In der Maur

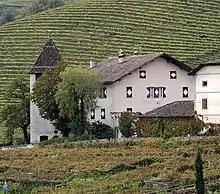
Ansitz Strehlburg and the Chapel of St. Anna.

Baron Caspar von Indermaur held the position of Ober Jägermeister (Master of the hunt).